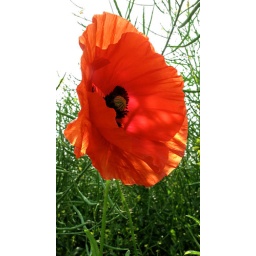
This lone poppy was found in a field of yellow rape seed oil.